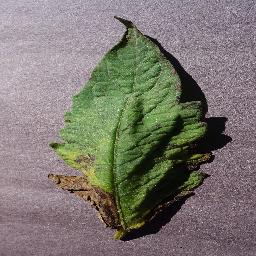
Label: Tomato___Early_blight